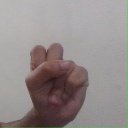
अक्षर: स